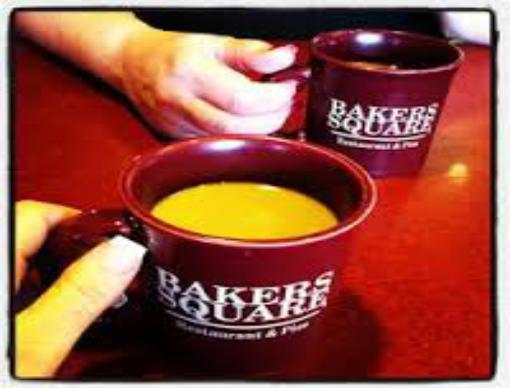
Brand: Bakers Square
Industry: Food